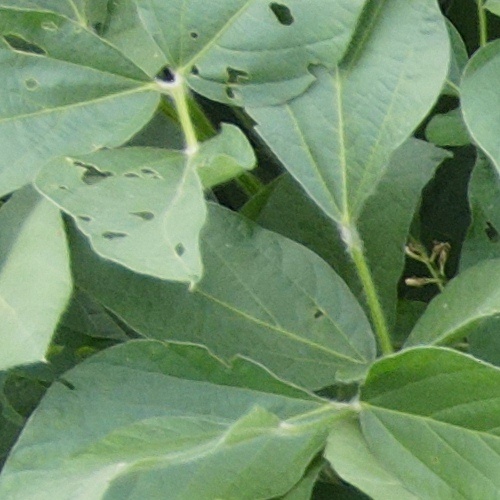
Label: Caterpillar